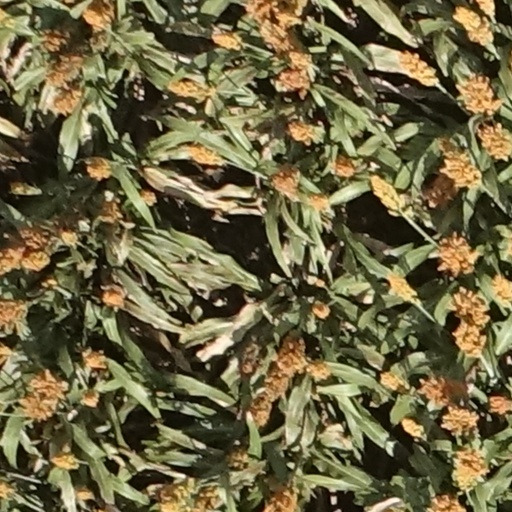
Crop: sorghum